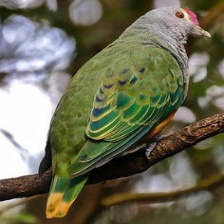
Species: SCARLET CROWNED FRUIT DOVE
Scientific name: PTILINOPUS INSULARIS